Answer in natural language. Which point is closer to the camera taking this photo, point B  or point C? Choose between the following options: C or B
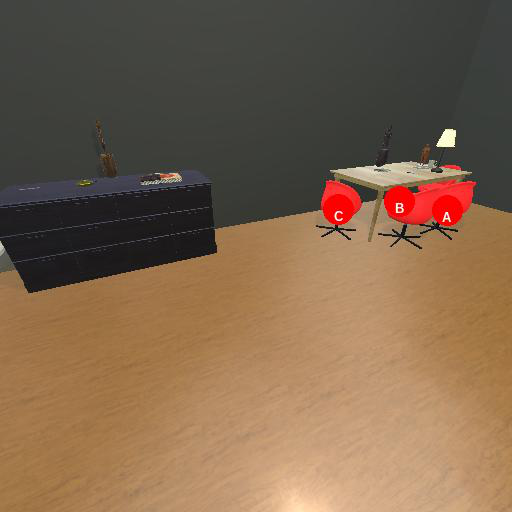
<answer>C</answer>